Picpus Cemetery

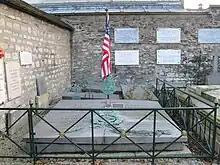
The tomb of the Marquis de Lafayette and his wife in the Picpus Cemetery

After the Terror ended, the aristocracy began to return from exile or to leave their hiding places. In 1797, under the Directory, the Picpus site was secretly acquired by Princess Amalie Zephyrine of Salm-Kyrburg, whose brother, Frederick III, Prince of Salm-Kyrburg, was guillotined and buried in one of the common graves.